Northern Pacific Railway

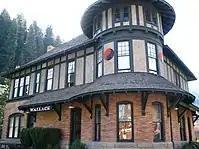
NP depot at Wallace, Idaho, 2007

For the next three years, the Villard-Oakes interests and the Ives interest feuded for control of the Northern Pacific. Oakes was eventually forced out as receiver, but not before three separate courts were claiming jurisdiction over the Northern Pacific's bankruptcy. Things came to a head in 1896, when first Edward Dean Adams was appointed president, then less than two months later, Edwin Winter.